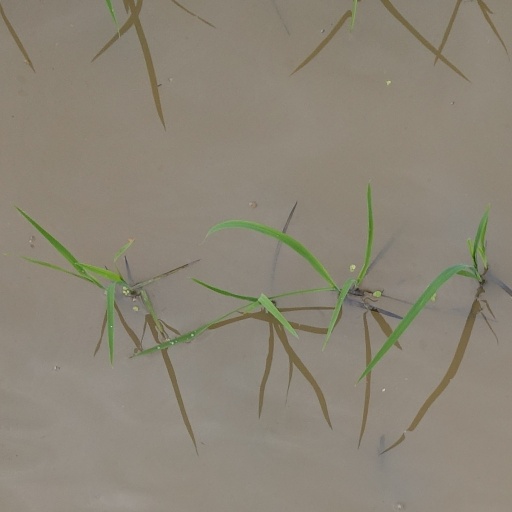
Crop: rice